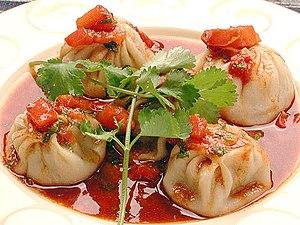
La cuisine tibétaine traditionnelle est assez différente de la cuisine que l'on retrouve dans les pays frontaliers, notamment en raison du fait que peu de plantes poussent à une altitude moyenne de 4 000 m. On retrouve principalement de l'orge commune, avec laquelle on fait la tsampa, la farine d'orge grillée, qui est l'aliment de base de la majeure partie du Tibet.
La civilisation tibétaine, imprégnée par le bouddhisme tibétain, une forme distincte de Vajrayana, est dotée d'une culture riche et variée.